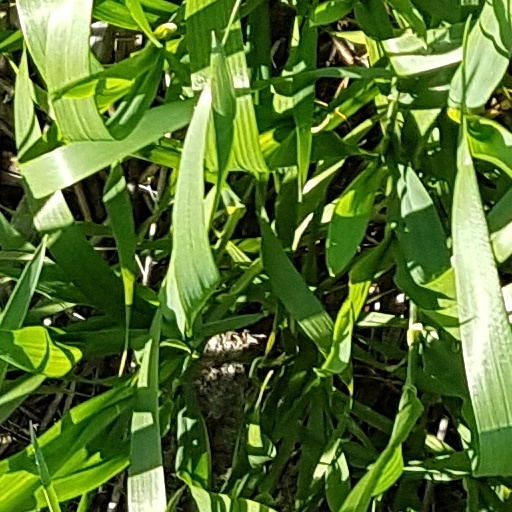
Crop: wheat